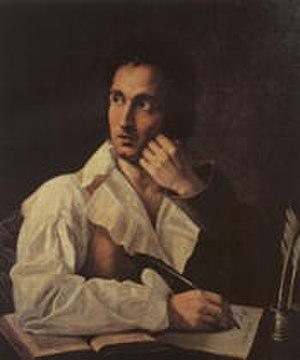
Jacopo Ferretti était un poète, écrivain et librettiste italien de la première moitié du XIXᵉ siècle. Il est parfois appelé Giacomo Ferretti, ou encore Jacobo Ferretti.